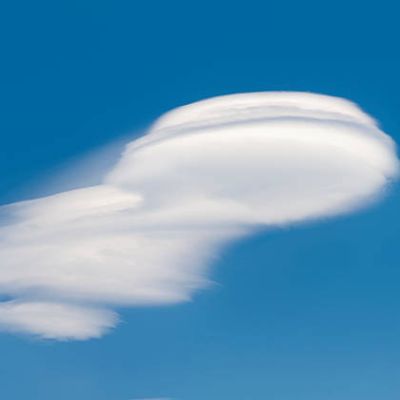
Cloud type: Altocumulus (Ac)